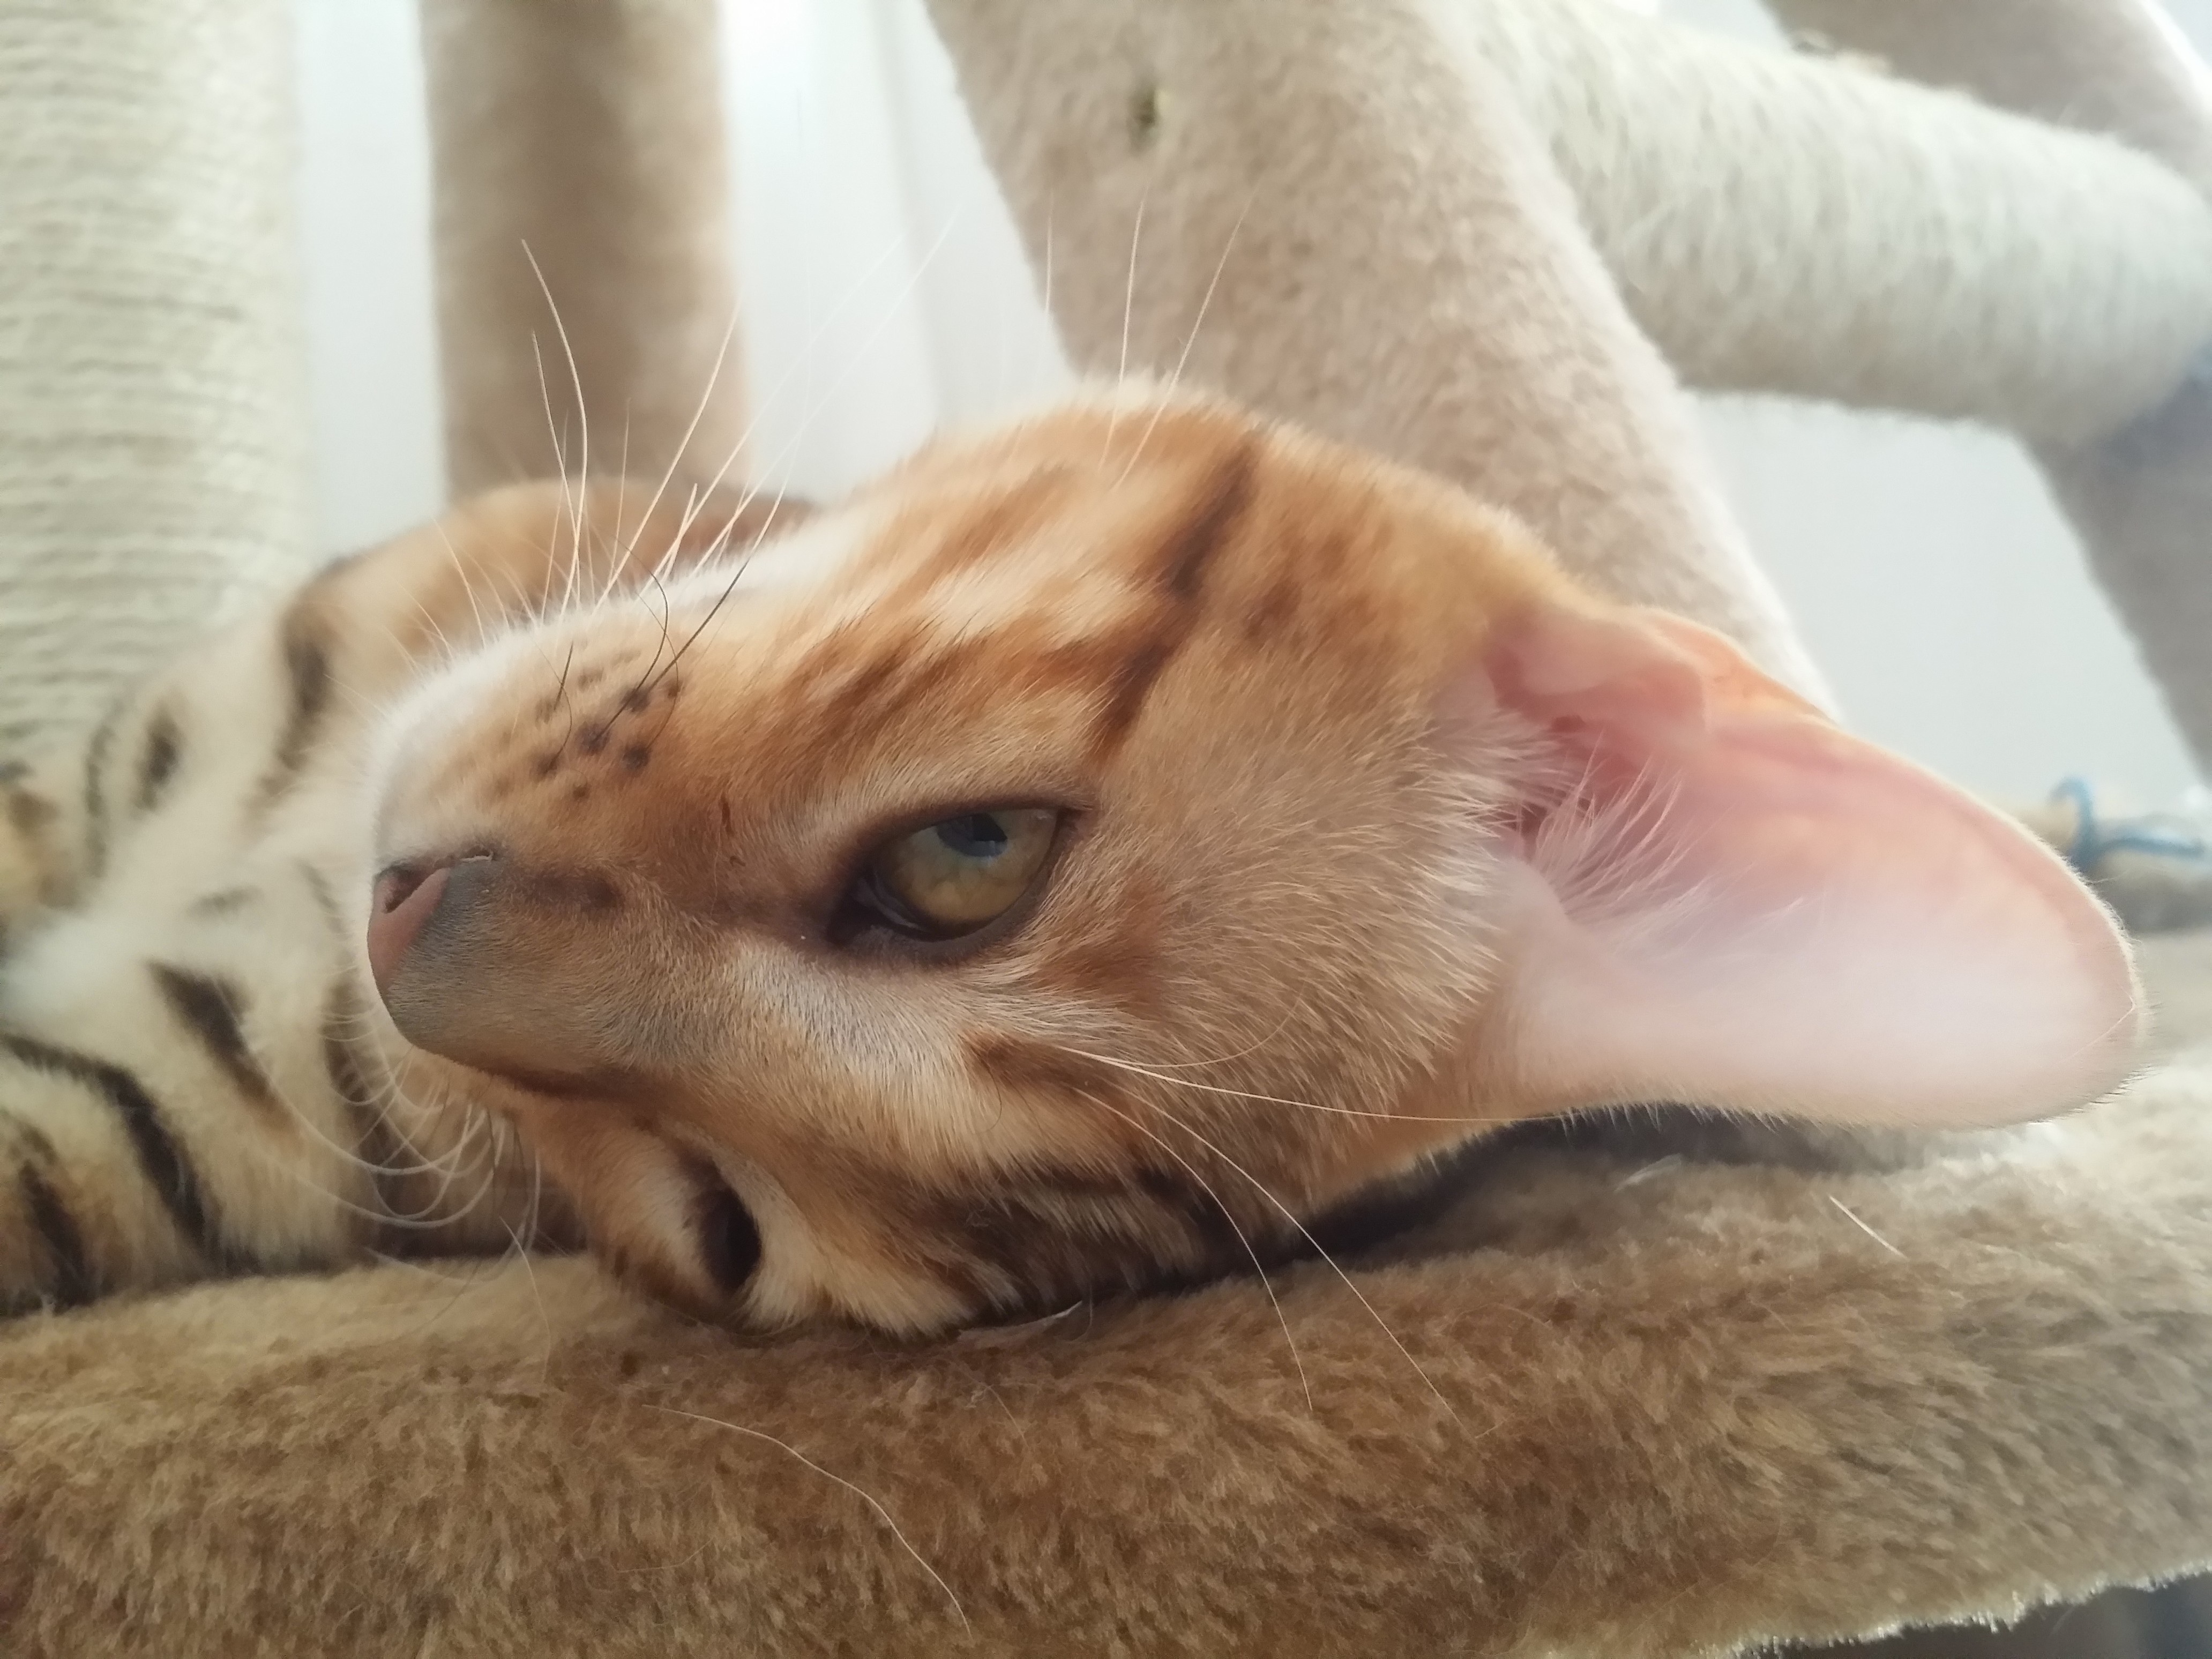
kitten, cat, mammal, close up, nose, whiskers, snout, vertebrate, bengal, small to medium sized cats, cat like mammal